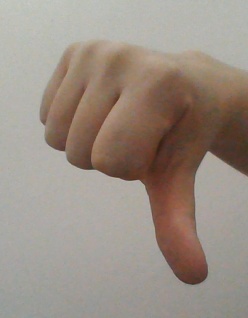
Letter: waw